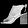
Label: Sandal